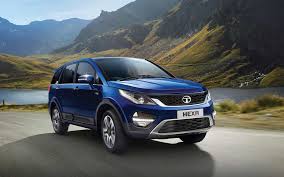
Vehicle type: Cars